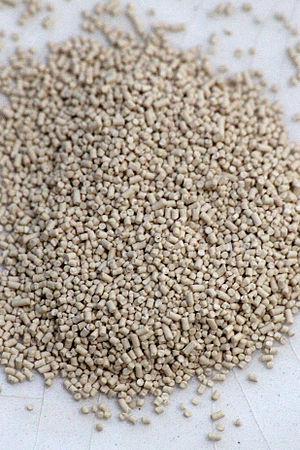
Levures sèches actives saccharomyces cerevisiae de production industrielle pour usage oenologique
Le levurage est une opération destinée à démarrer une fermentation alcoolique contrôlée d'un moût. Elle consiste à ensemencer ce dernier de levures. Les levures peuvent être naturellement présentes ou non sur le végétal dont il est issu, pour déclencher sa fermentation alcoolique.
Une levure est un champignon unicellulaire apte à provoquer la fermentation des matières organiques animales ou végétales. Les levures sont employées pour la fabrication du vin, de la bière, des alcools industriels, des pâtes levées, des antibiotiques et d'exhausteurs de goût.